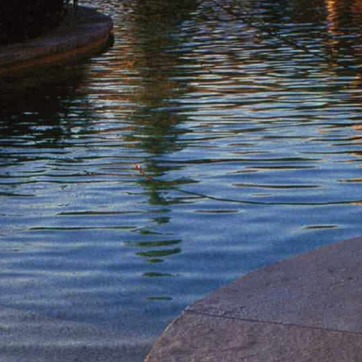
Material: water